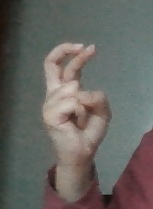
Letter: zay